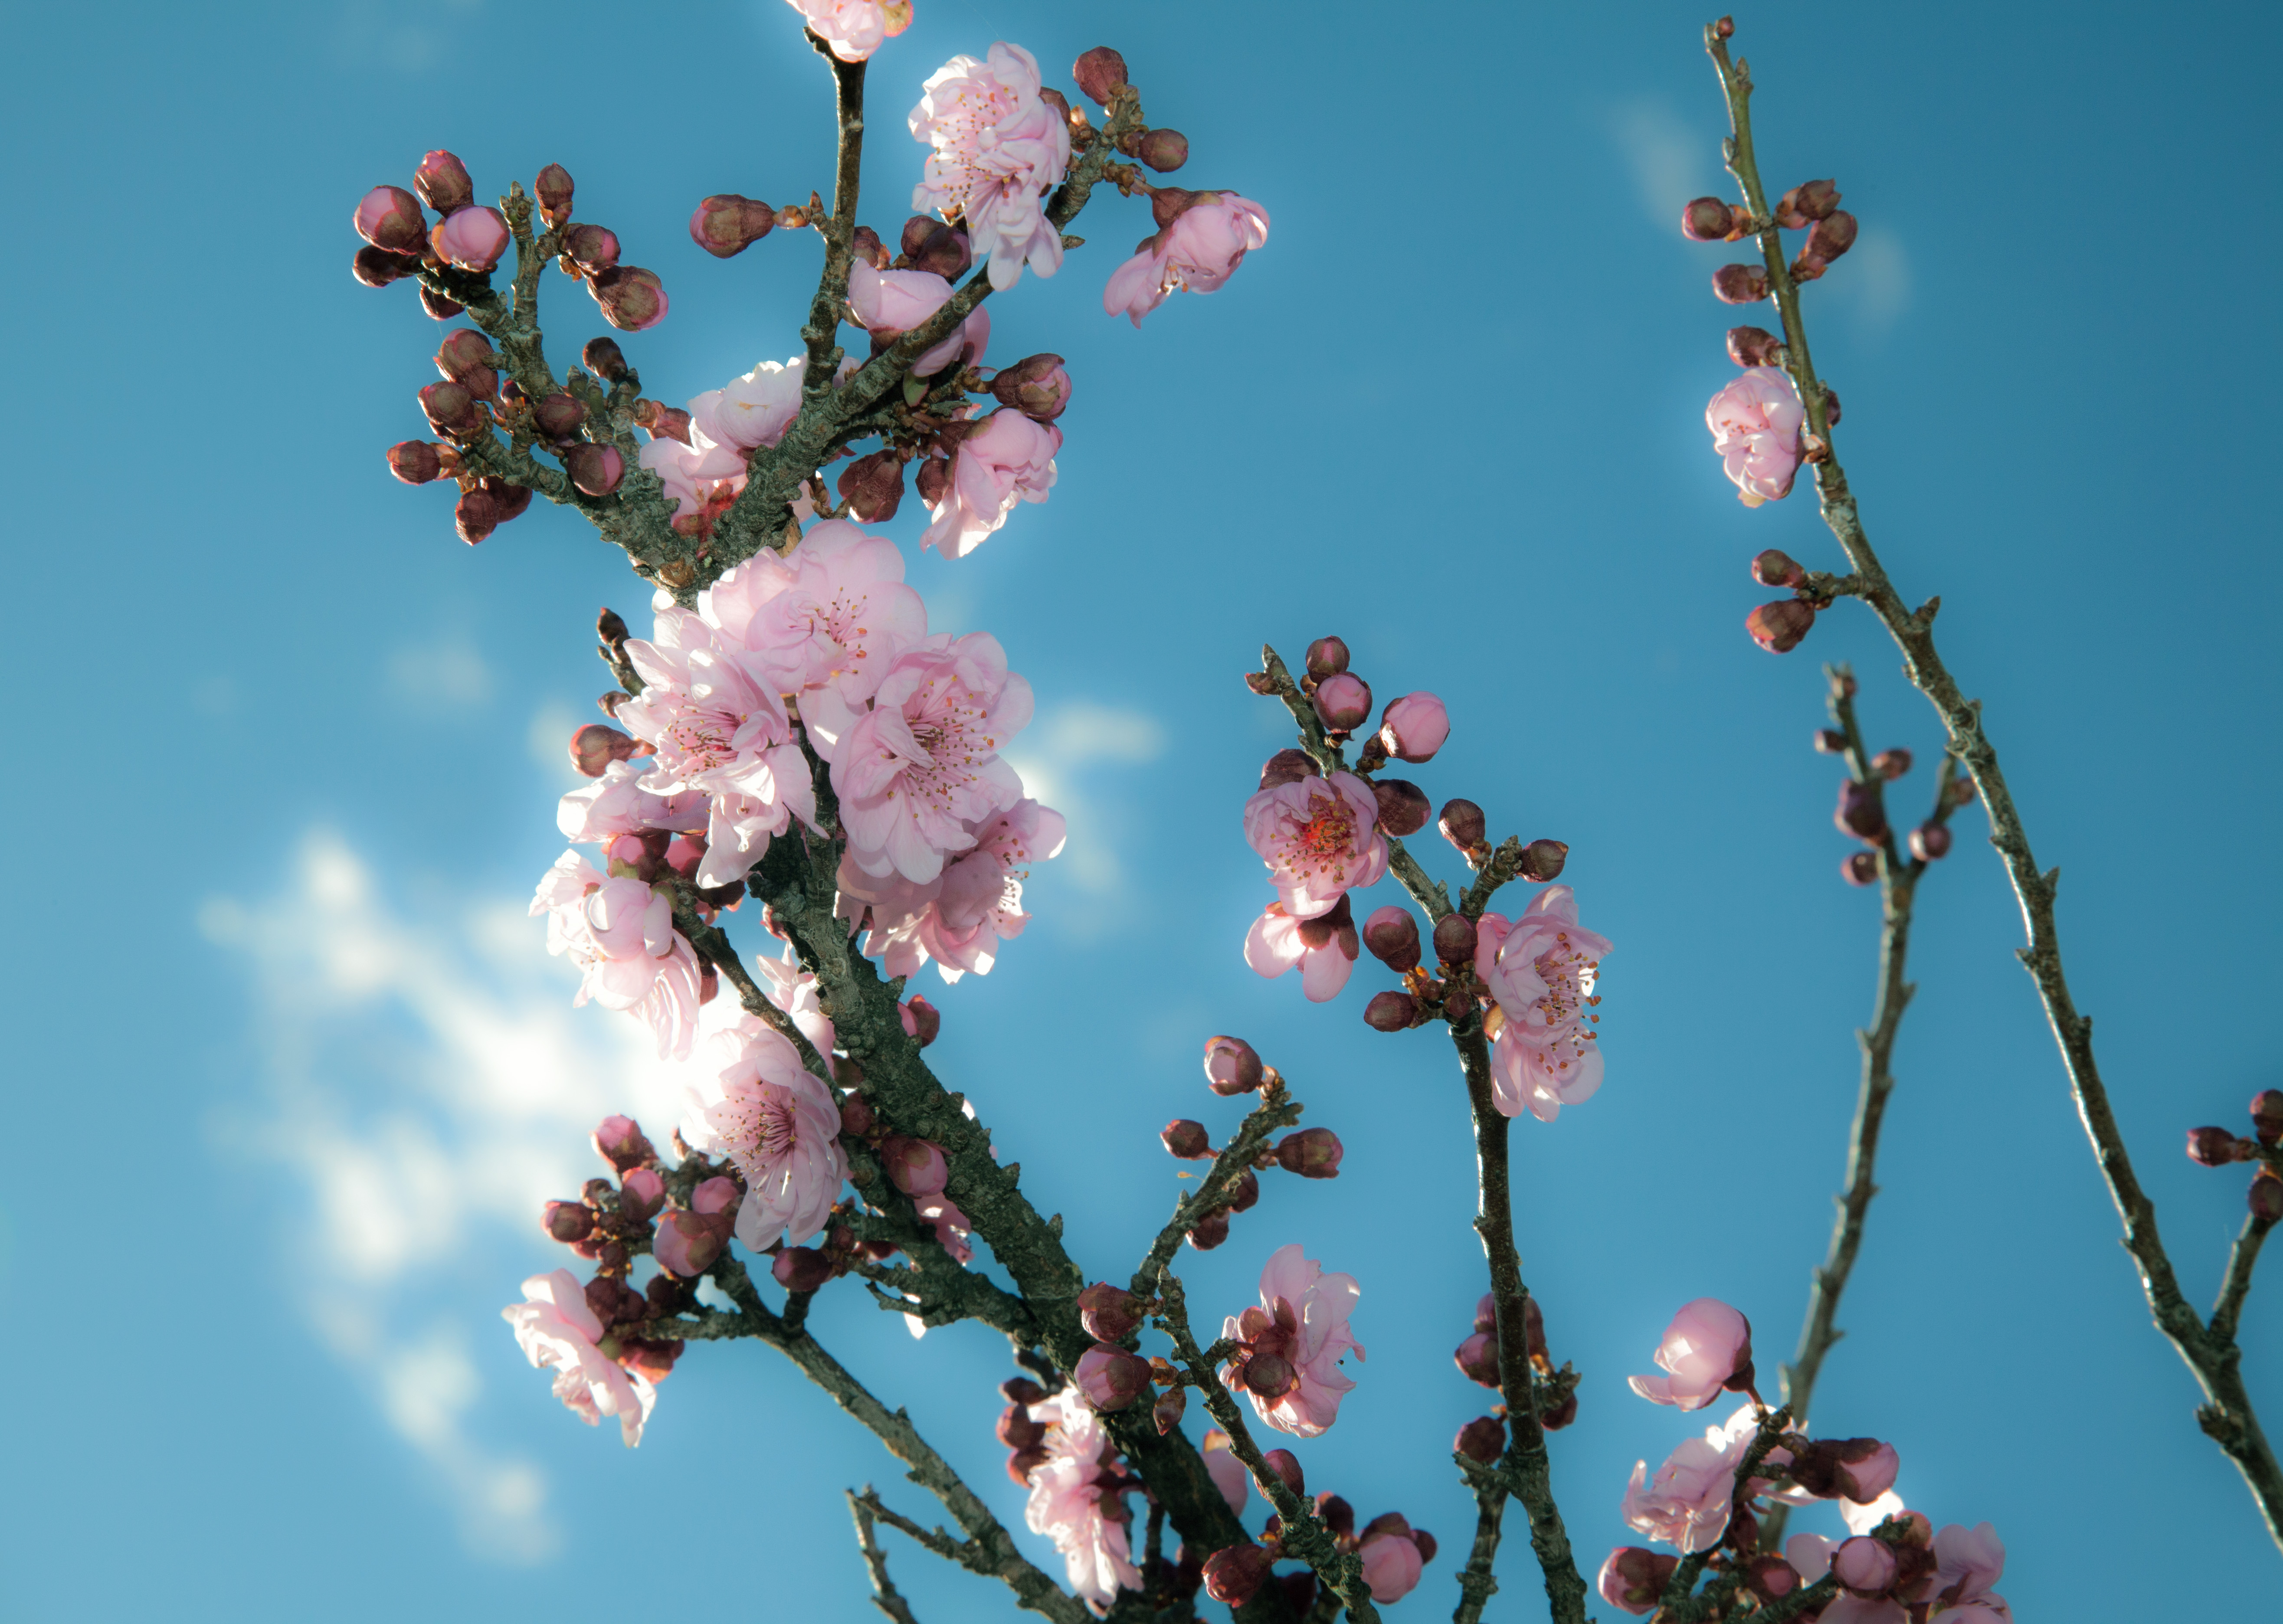
tree, nature, branch, blossom, plant, sky, flower, spring, produce, botany, flora, season, cherry blossom, seasons, 3652014, 365the2014edition, falsespring, parkinglottree, prunusxblireiana, macro photography, flowering plant